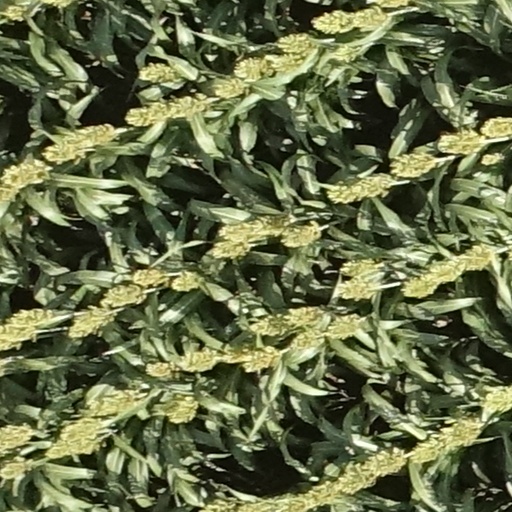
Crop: sorghum